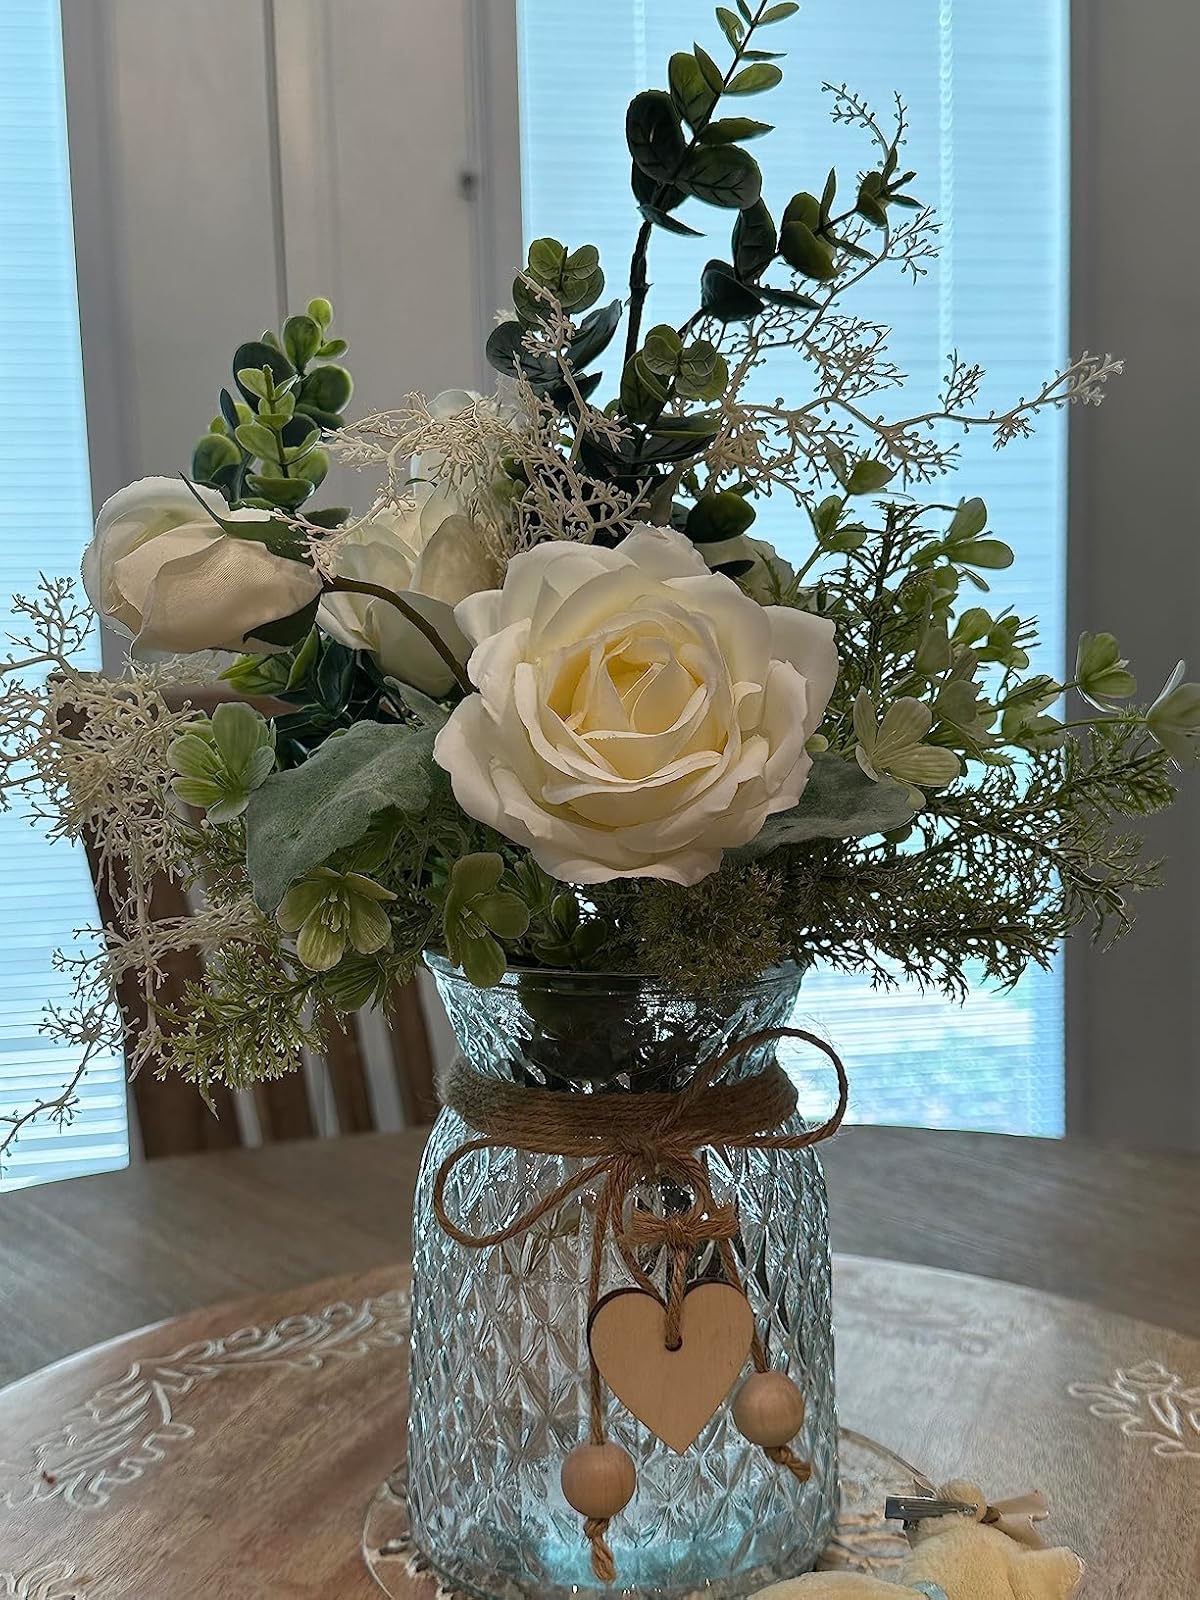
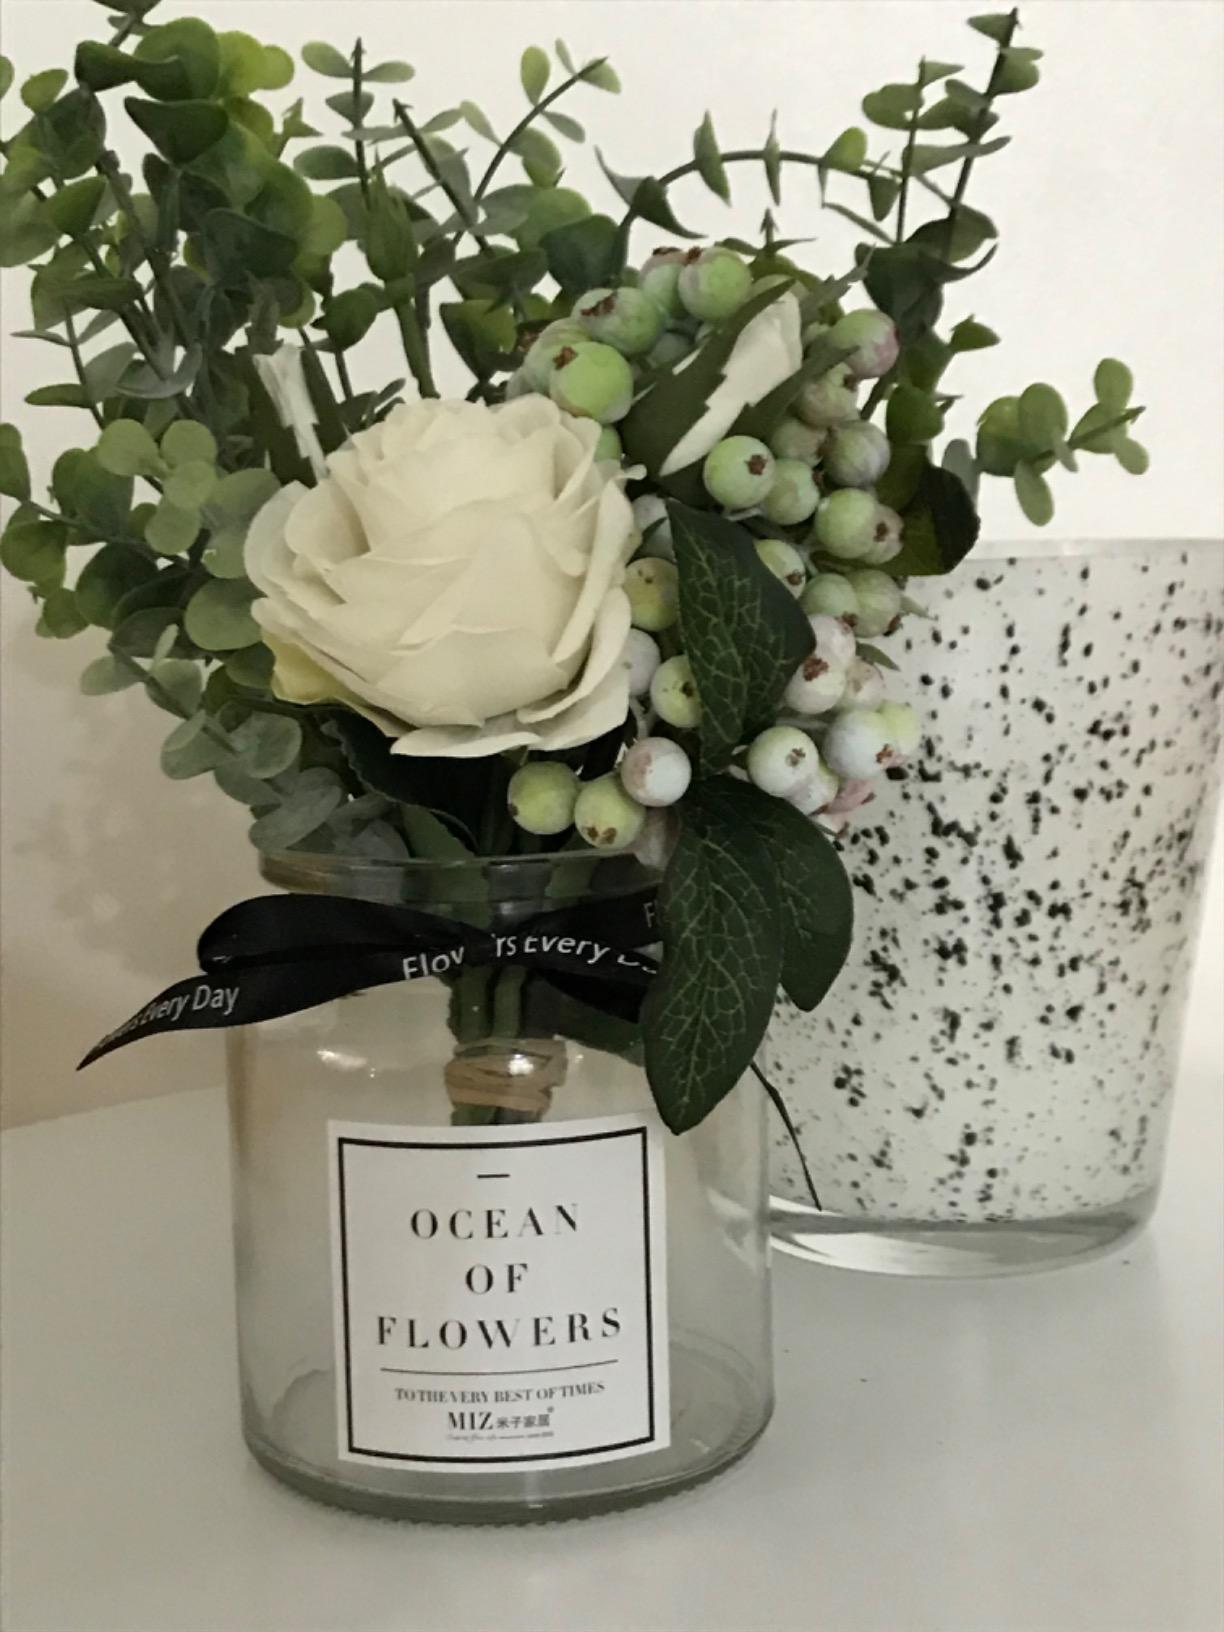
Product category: vase
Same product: no